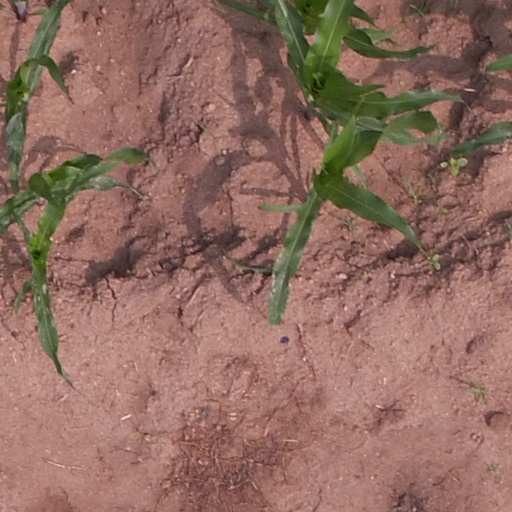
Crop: maize; corn